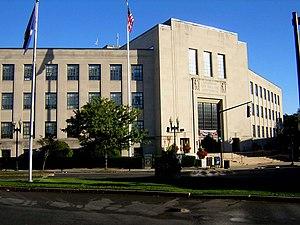
Lynn est une ville des États-Unis, dans le Massachusetts, Comté d'Essex, fondée en 1629. Du temps de la colonisation britannique, Lynn constituait une part importante de l'industrie régionale de la chaussure et des tanneries qui démarrèrent en 1635. Cela est rappelé par une petite botte en haut du sceau de la ville.